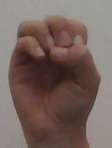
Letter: ha